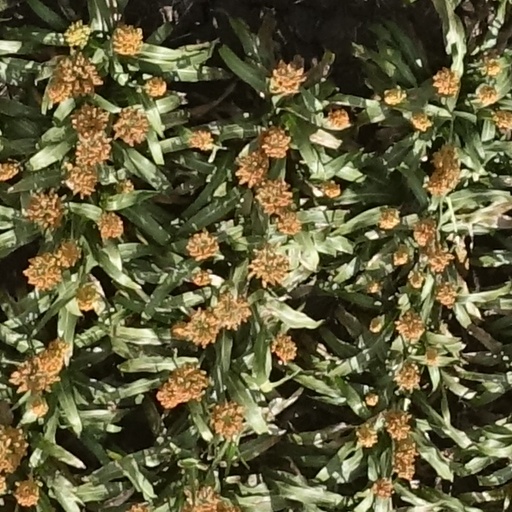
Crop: sorghum